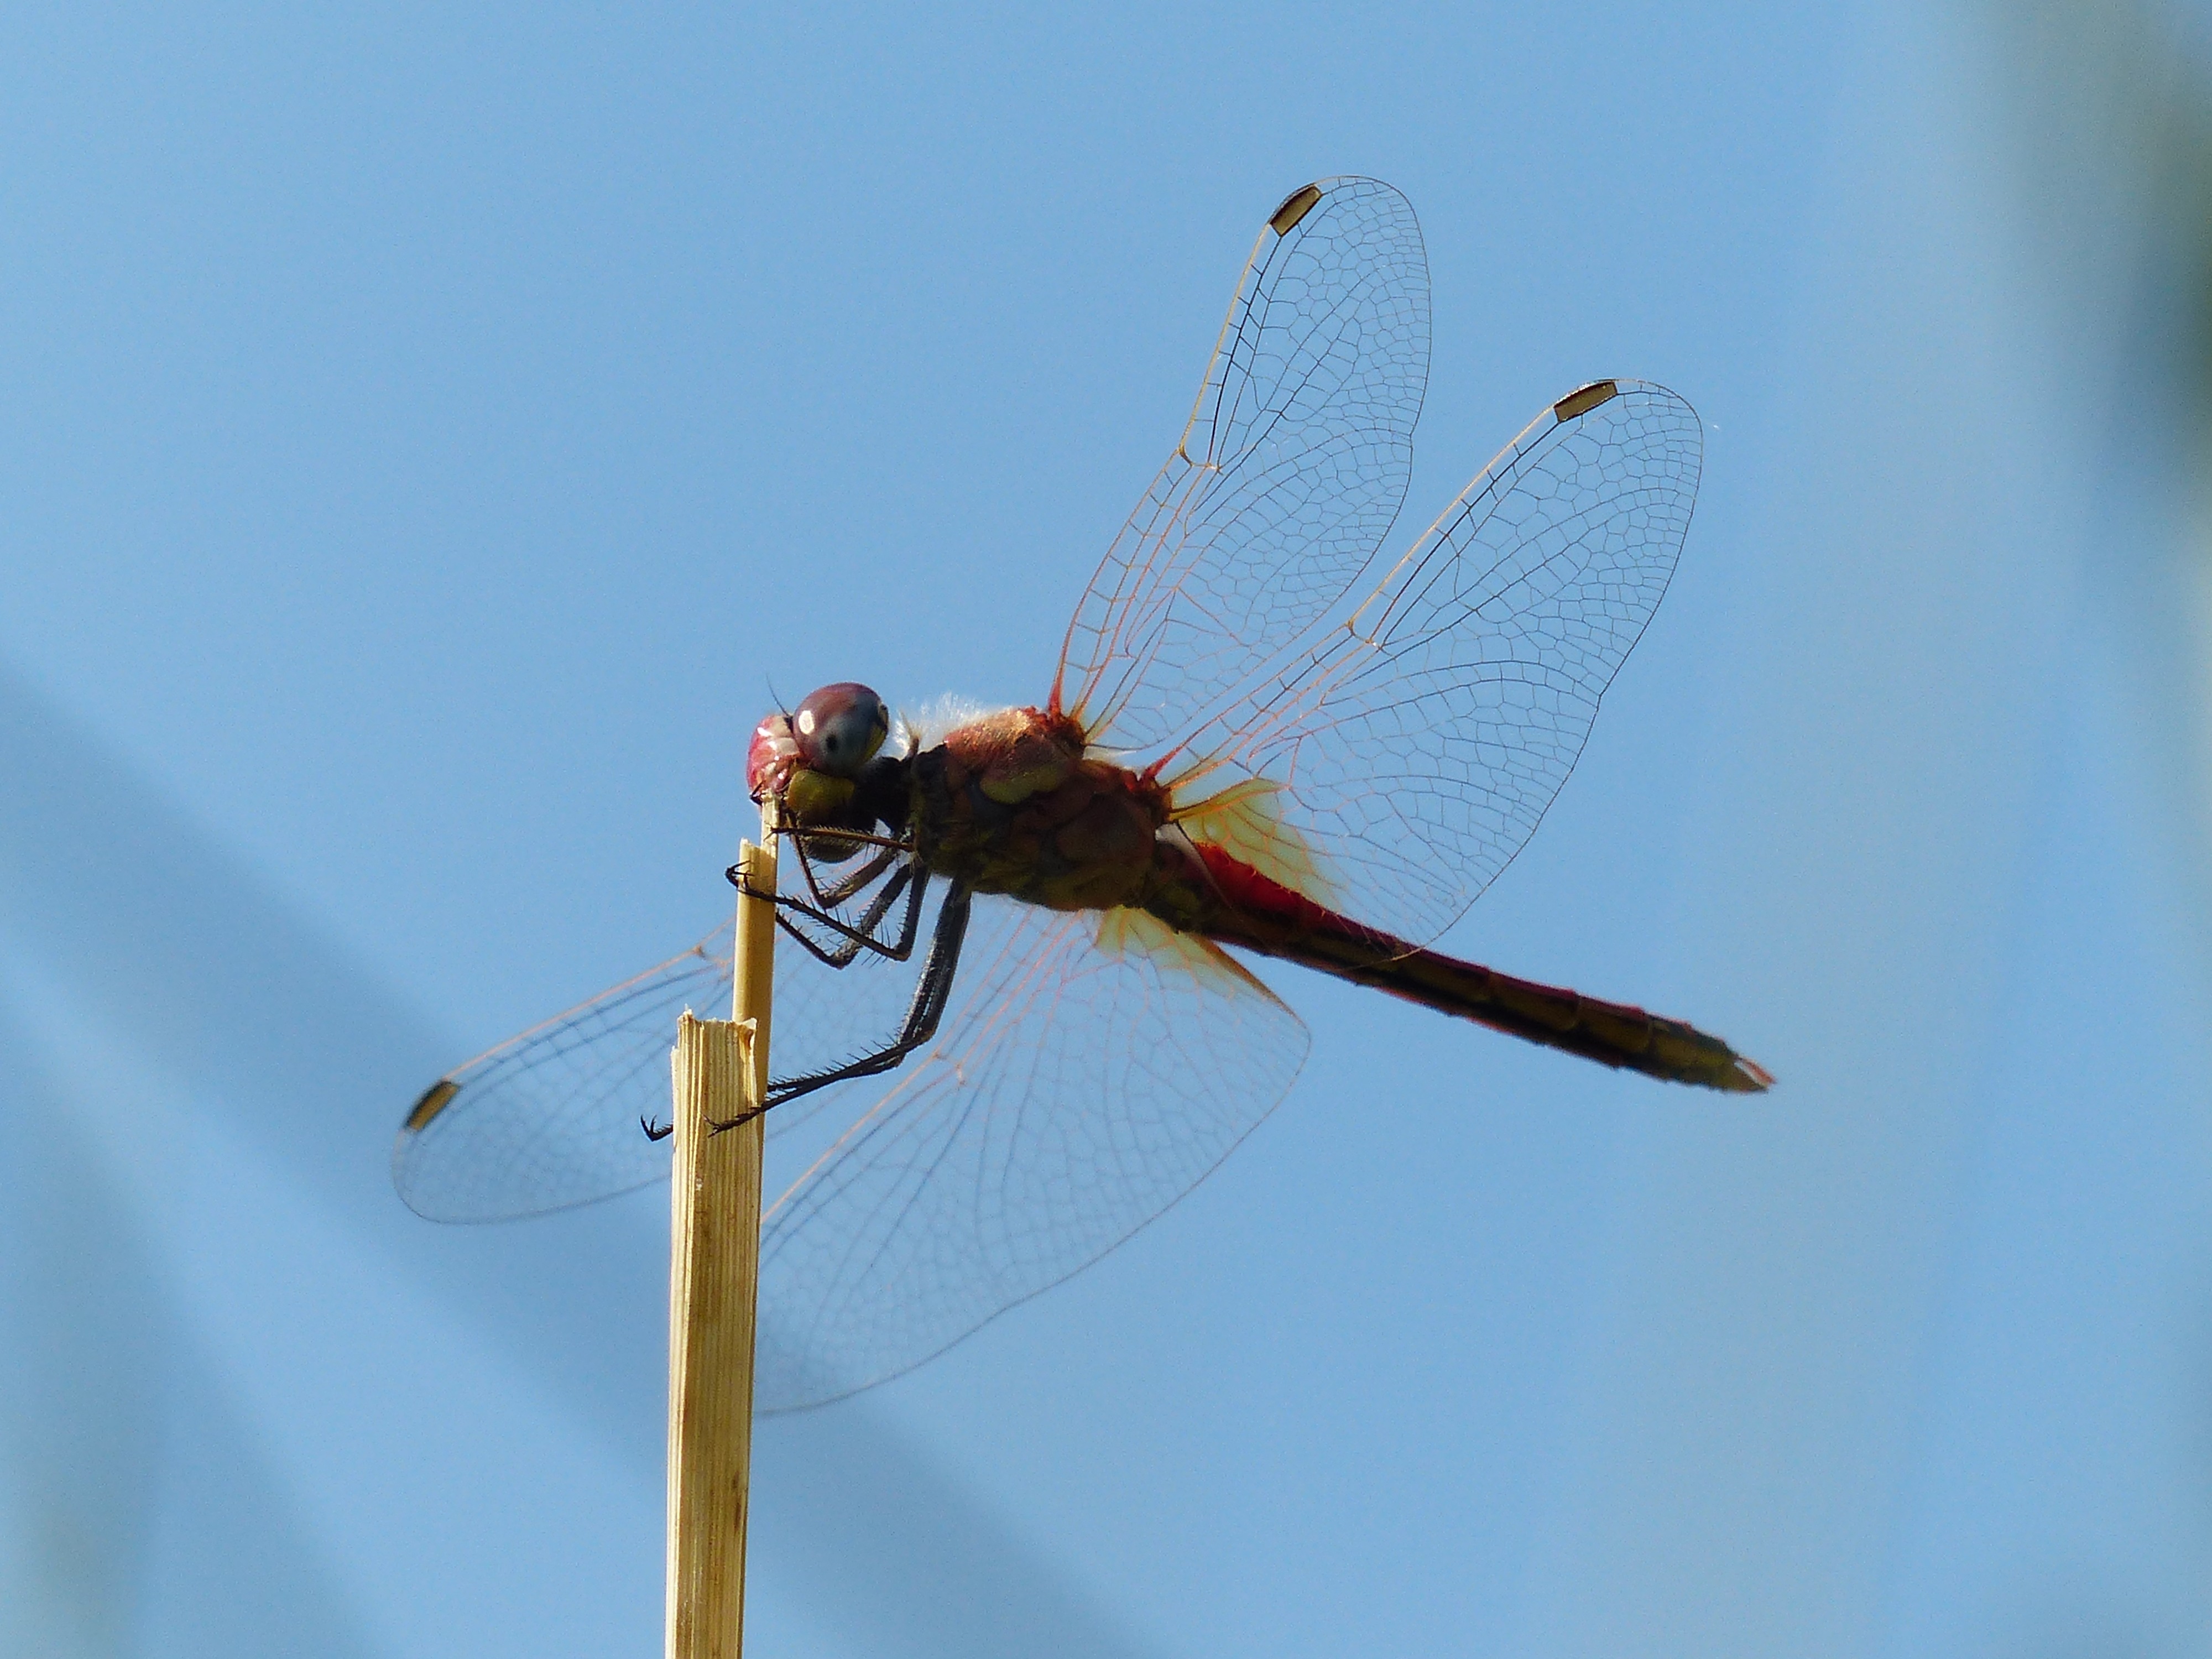
wing, animal, red, insect, fauna, invertebrate, sit, close up, transparent, head, dragonfly, anisoptera, wait, damselfly, insecta, odonata, libellulidae, filigree, flight insect, macro photography, arthropod, darter, sympetrum striolatum, dragonflies, persevere, sailing dragonfly, wing skeleton, dragonflies and damseflies, crimson heidelibelle, sympetrum sanguineum